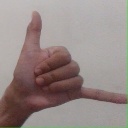
अक्षर: द